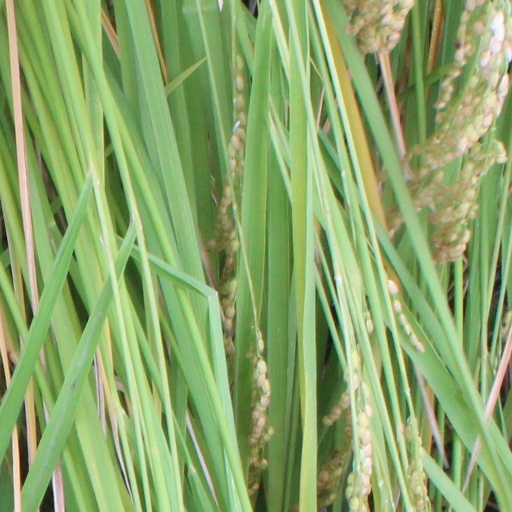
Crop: rice